Polyphenism

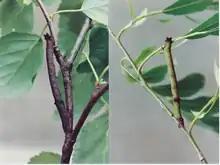
"Biston betularia" caterpillars on birch (left) and willow (right), demonstrating a color polyphenism.

A polyphenic trait is a trait for which multiple, discrete phenotypes can arise from a single genotype as a result of differing environmental conditions. It is therefore a special case of phenotypic plasticity.